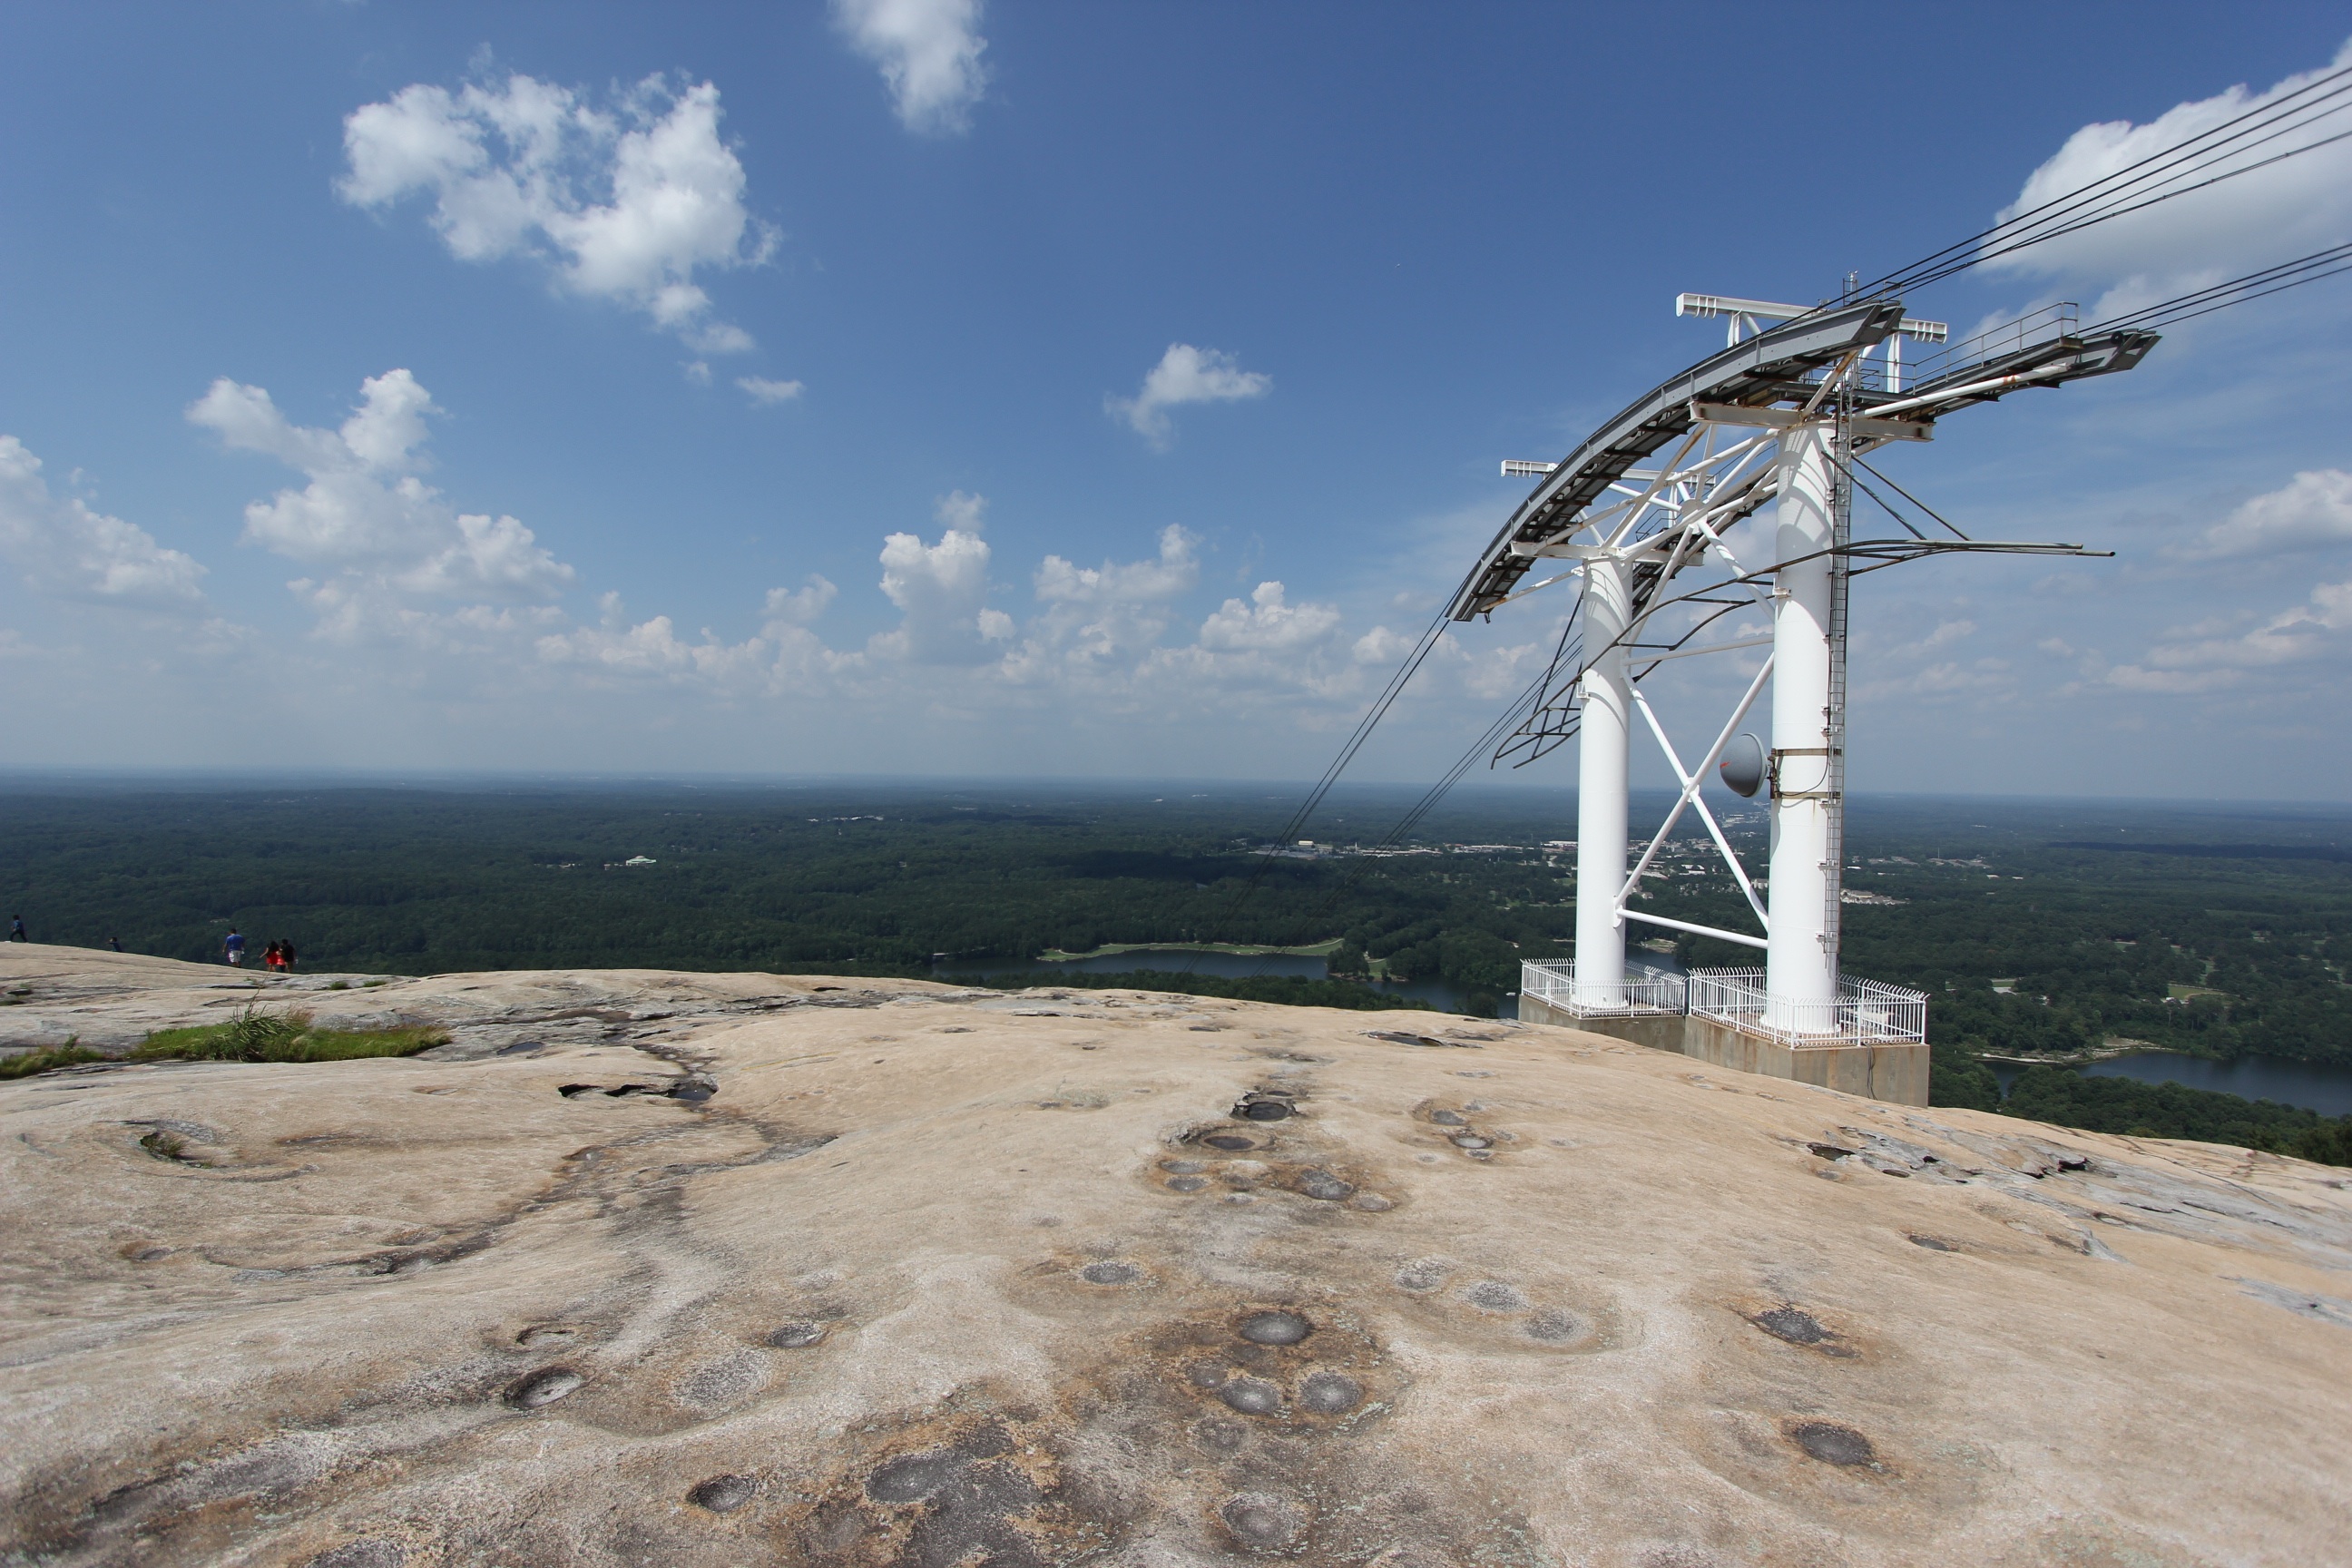
sea, coast, windmill, wind, tower, machine, wind farm, cape